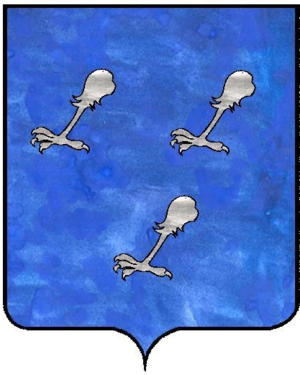
Armes Famille de Landevoisin
Armand-René Soucanye, baron de Landevoisin, né le 30 juillet 1780 au château d'Auvillers à Neuilly sous Clermont, et décédé dans le même lieu le 21 janvier 1864 est un militaire français, crée baron par ordonnance du 2 mars 1816, colonel de la Légion de l'Oise, chevalier de l'Ordre royal et militaire de Saint-Louis, commandeur de la Légion d'honneur, chevalier de l'Ordre de Saint-Ferdinand d'Espagne et de Saint-Georges de Naples.